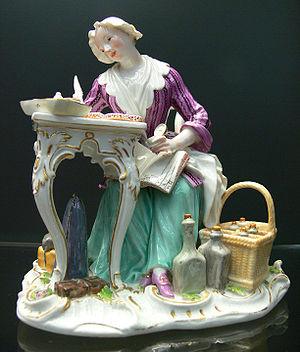
François-Xavier Louis Auguste Albert Bennon de Saxe et Pologne, duc de Saxe et de Lituanie, dit prince Xavier de Saxe comte de Lusace 25 août 1730 à Dresde, 21 juin 1806 à Zabeltitz), fils de Frédéric-Auguste II de Saxe, roi de Pologne et de l'archiduchesse Marie-Josèphe d'Autriche, fut de 1756 à 1763 commandant de l'armée saxonne pendant la guerre de Sept Ans. Combattant aux côtés de l'armée française, il fut nommé le 12 août 1758 lieutenant-général et maréchal des armées du roi Louis XV. De 1763 à 1768, il fut régent de l'électorat de Saxe pour son neveu Frédéric-Auguste III de Saxe Frère de la Dauphine Marie-Josèphe de Saxe, il était donc également oncle des rois Louis XVI, Louis XVIII et Charles X, des rois Charles IV d'Espagne et Ferdinand IV de Naples, de l’impératrice Marie-Louise, épouse de l’Empereur Léopold II, et du roi Frédéric-Auguste Iᵉʳ de Saxe pendant la minorité duquel il fut régent. Ses frères Albert, beau-frère de la reine Marie-Antoinette, fut gouverneur des Pays-Bas autrichiens et Clément-Wenceslas, prince-archevêque-électeur de Trèves.
L'appellation porcelaine de Saxe recouvre les productions de plusieurs manufactures allemandes de la région de Saxe à partir du début du XVIIIᵉ siècle, selon le procédé découvert et mis au point par Frédéric Böttger. Cette porcelaine dure utilise le kaolin qui provient des mines situées au nord-ouest de la ville de Meissen.